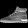
Label: Ankle boot